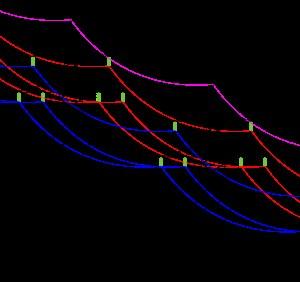
Un réseau électrique est un ensemble d'infrastructures énergétiques plus ou moins disponibles permettant d'acheminer l'énergie électrique des centres de production vers les consommateurs d'électricité.